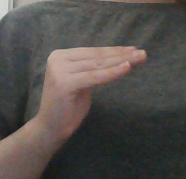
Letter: haa